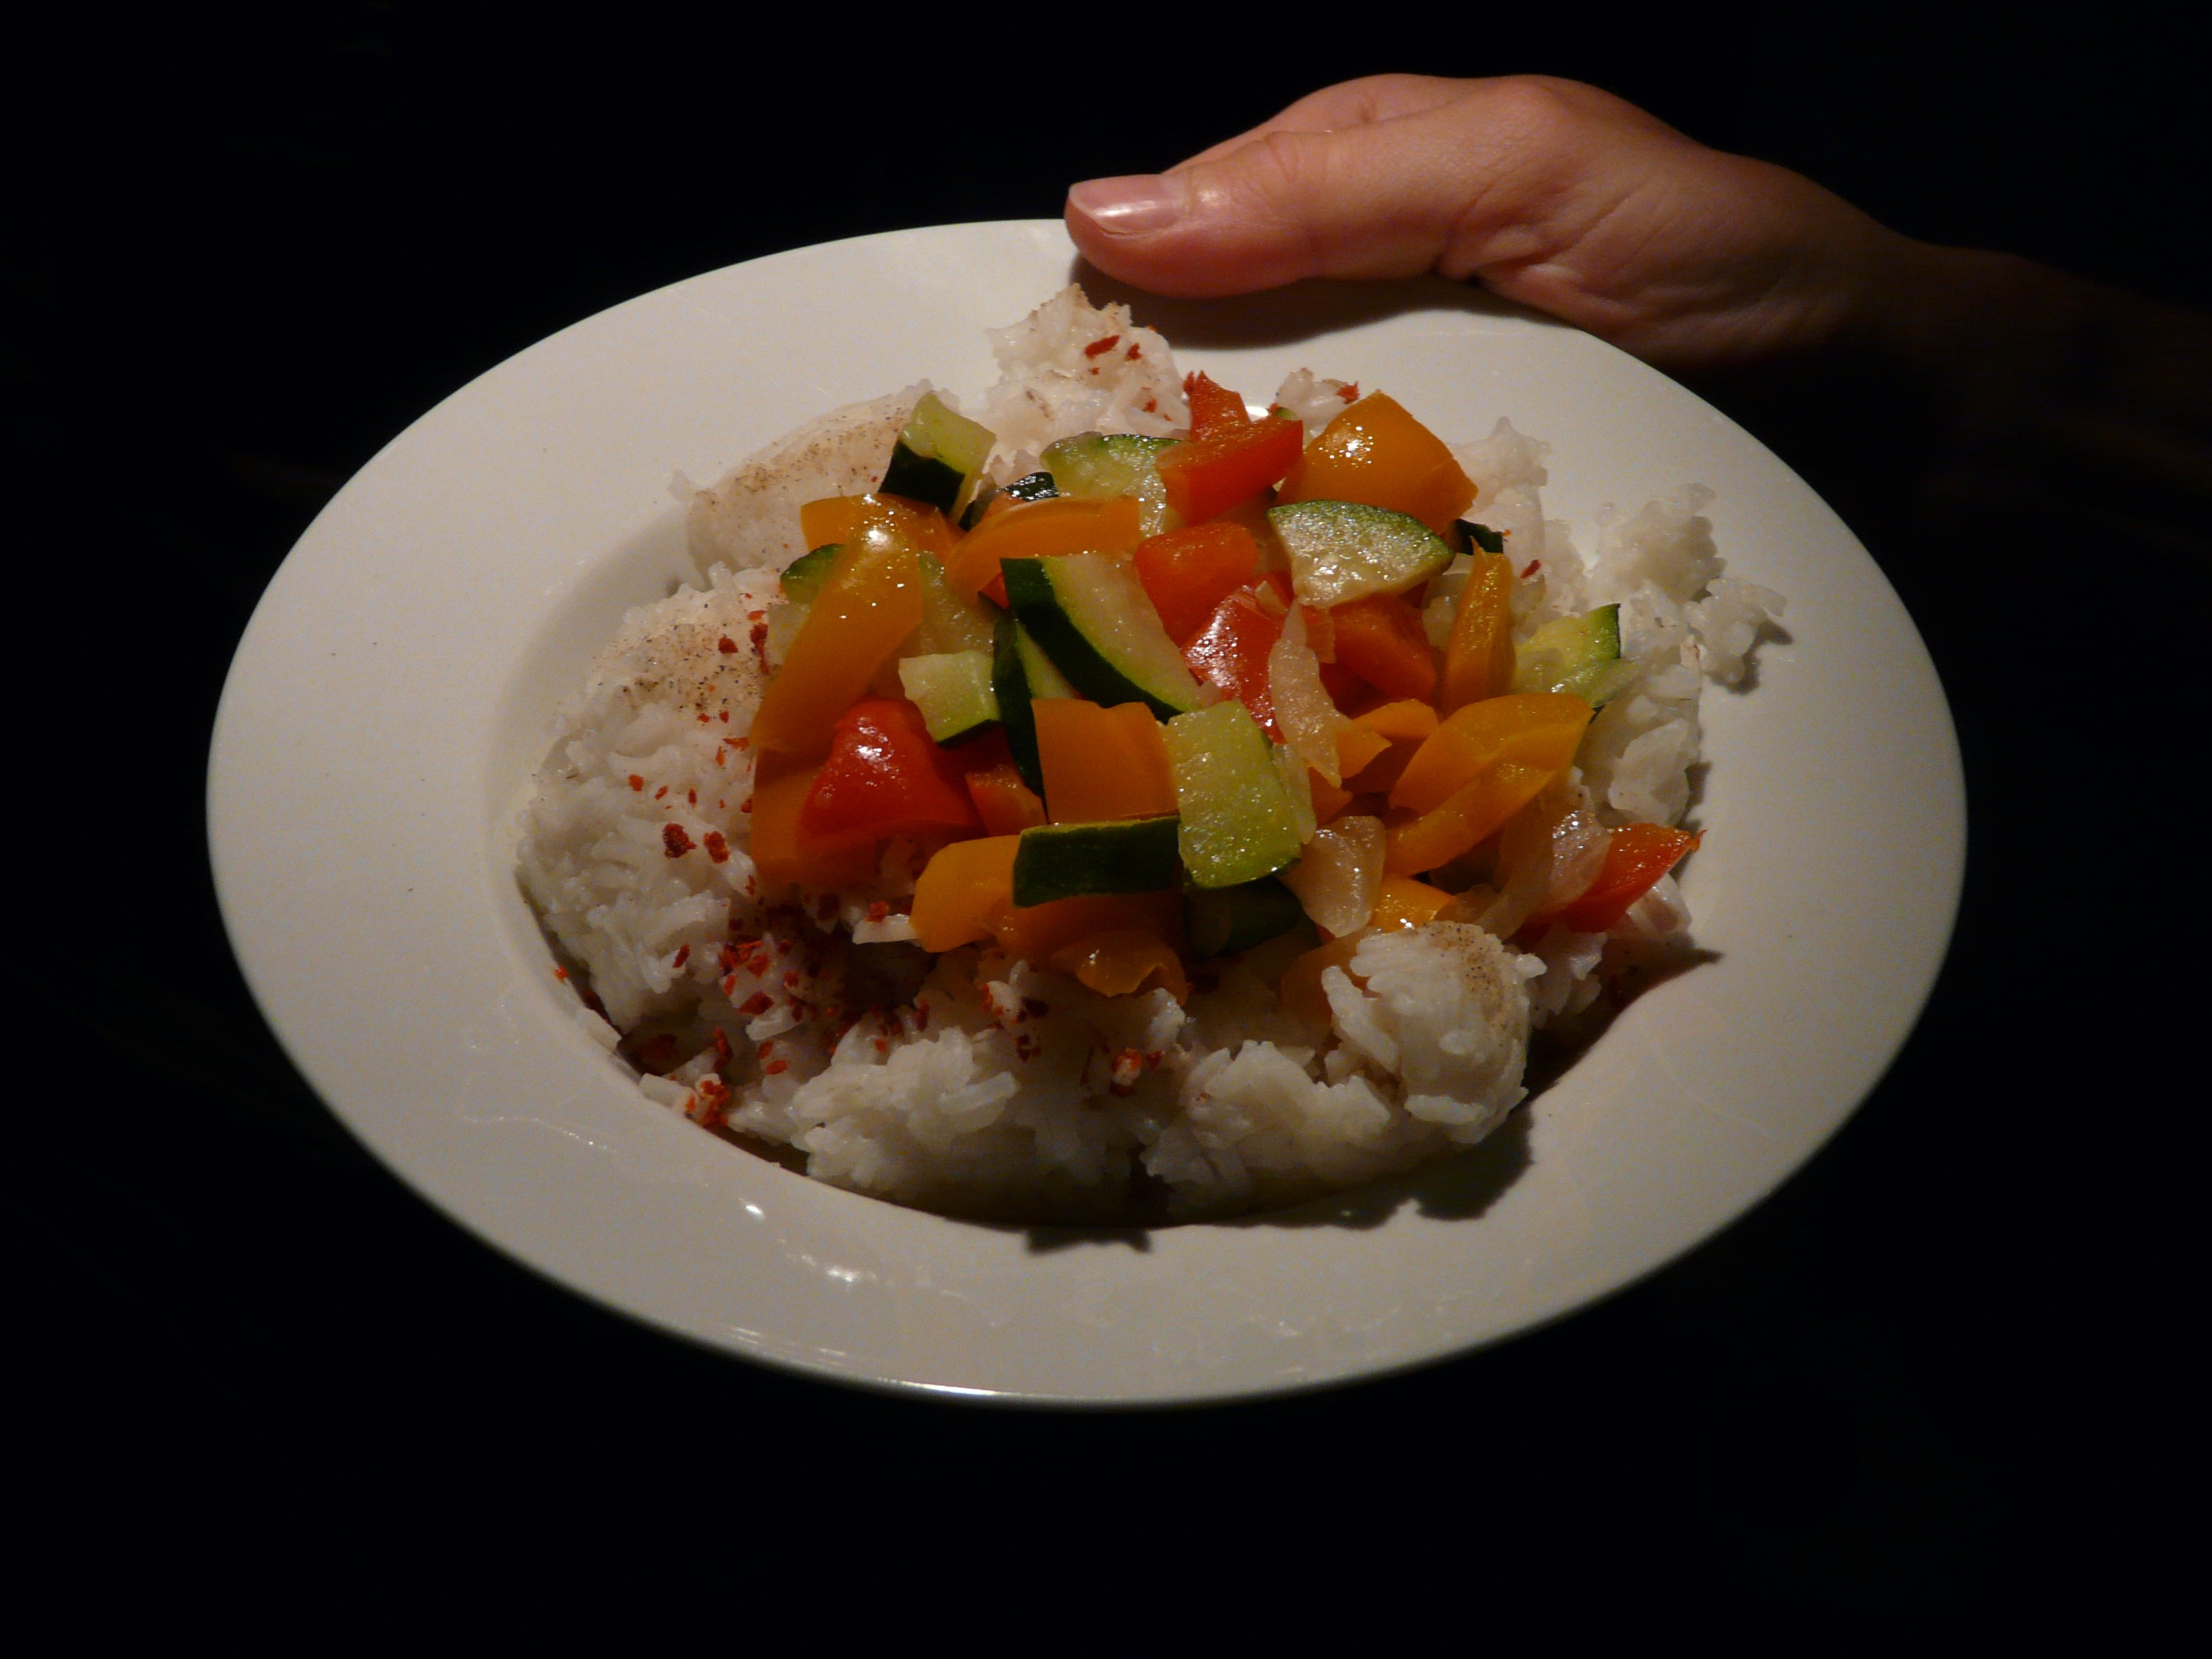
dish, meal, food, produce, plate, eat, cuisine, rice, asian food, zucchini, serve, paprika, rice dish